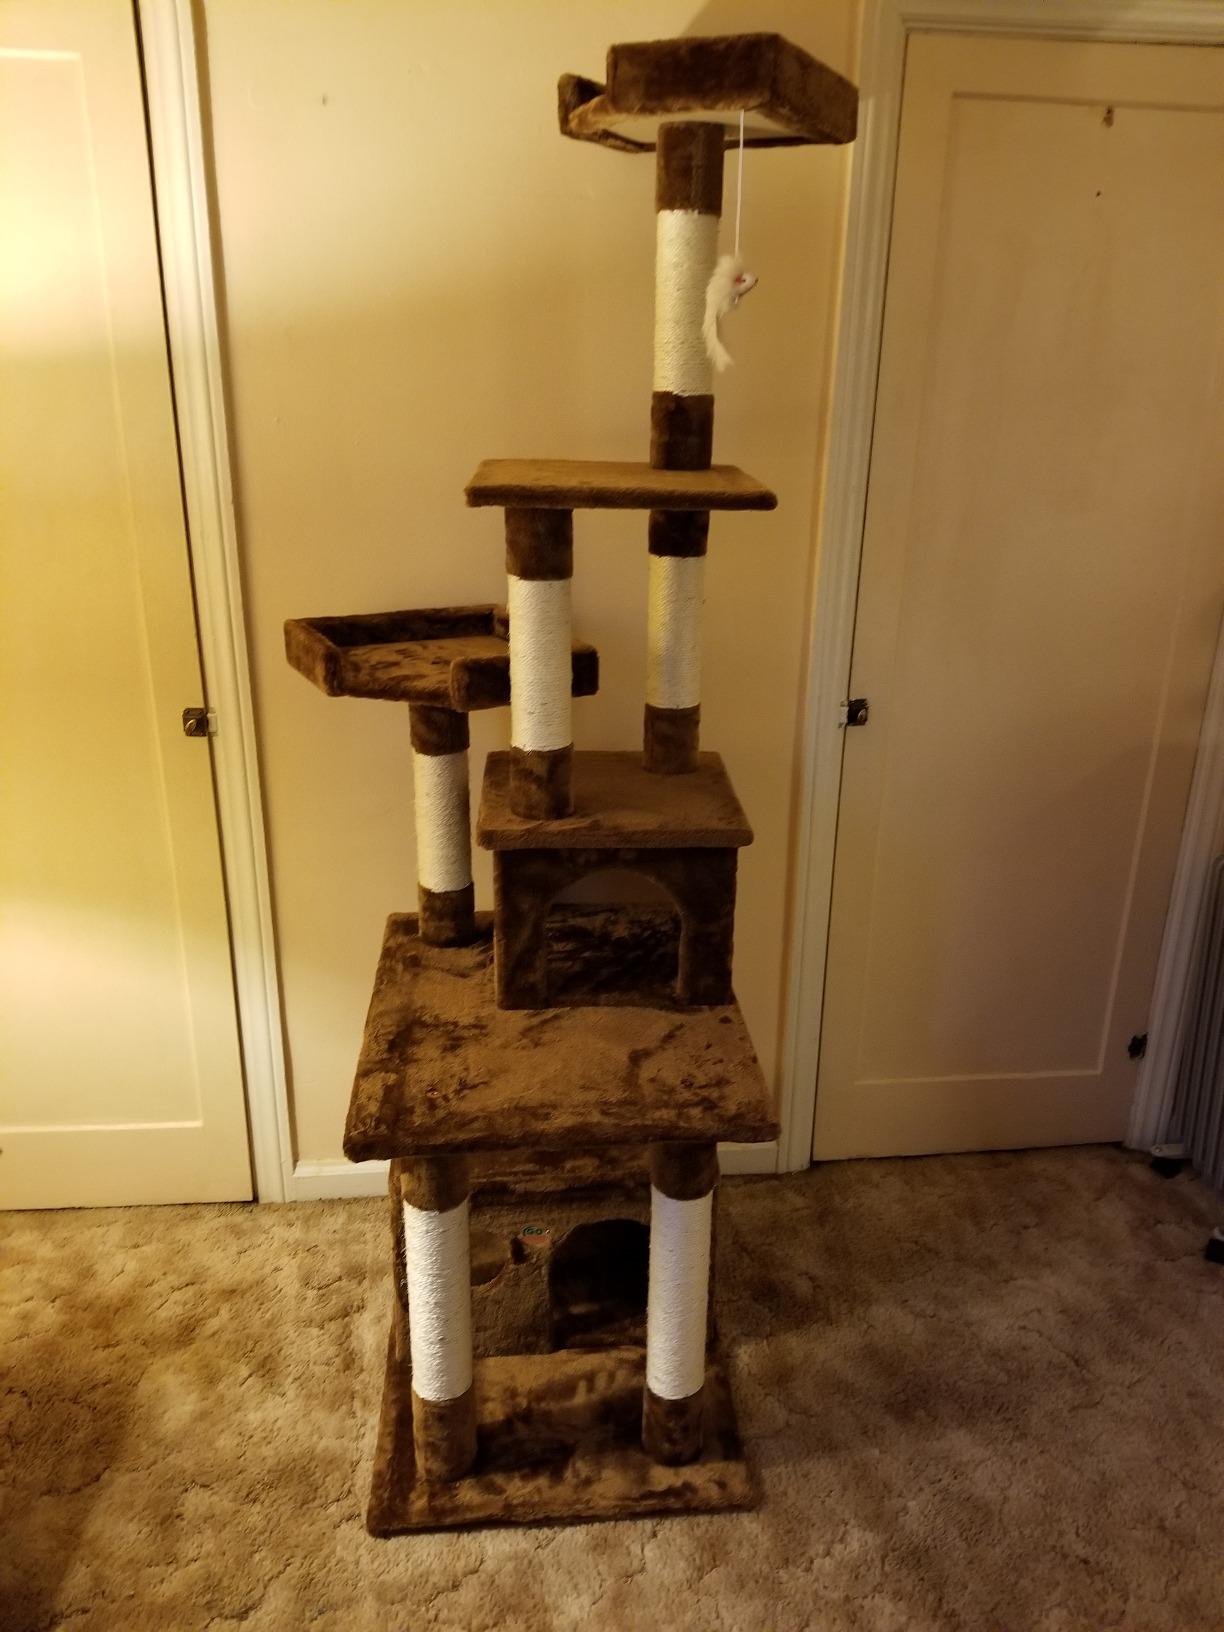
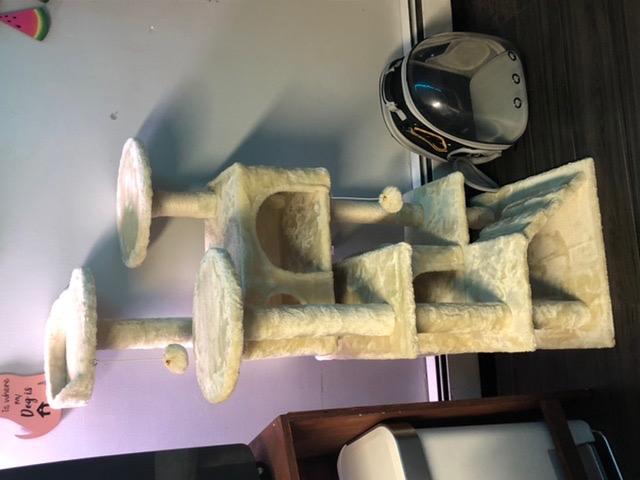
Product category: items_cat tree
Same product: no